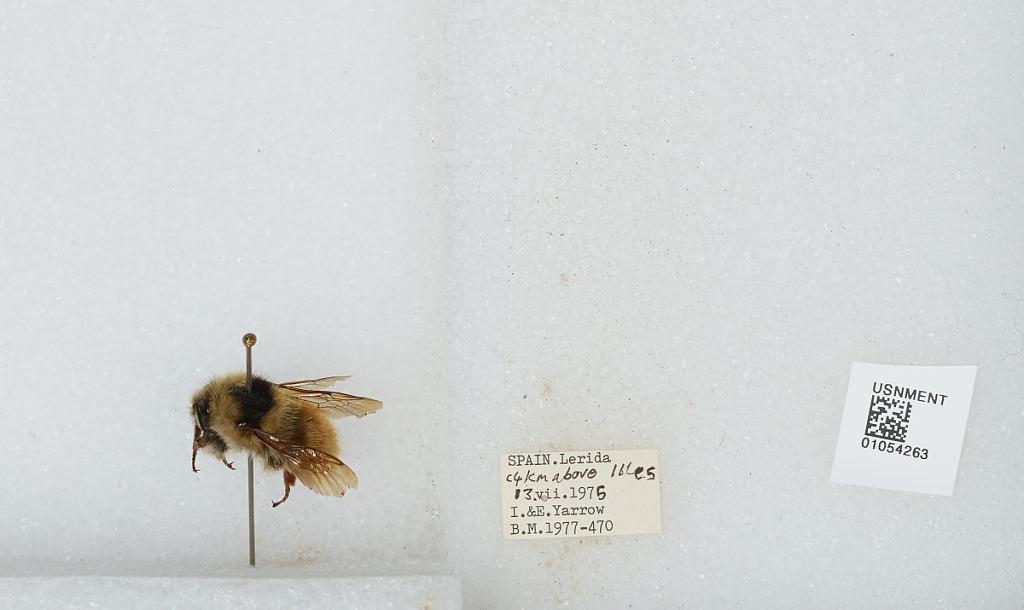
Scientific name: Bombus sp.
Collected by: I. Yarrow & E. Yarrow
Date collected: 1975-7-13
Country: Spain
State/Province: Catalonia
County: Lleida
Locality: c. 4 kilometers above Illes
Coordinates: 42, 1.17